Esquites

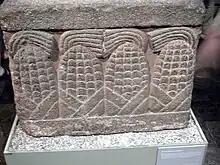
National Museum- Caja de Mazorca de Maiz

Although its true origin is not known, it is a common understanding that esquites are historically a common Mexican street food. According to Nahuatl stories, esquites are credited as being created by the deity Tlazocihuapilli of Xochimilcas, who is also credited with creating Mexican Atole and corn jelly.